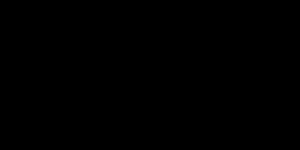
Une signature est une marque permettant d'identifier l'auteur d'un document, d'une œuvre ou la cause d'un phénomène : ainsi un auteur signe ses écrits. Une signature peut aussi être apposée à la fin d'un document par une personne pour signifier son approbation de l'ensemble des informations contenues dans un document dont il n'est pas forcément l'auteur. C'est ainsi le cas des contrats ou de tout document commercial signé par tout un chacun.